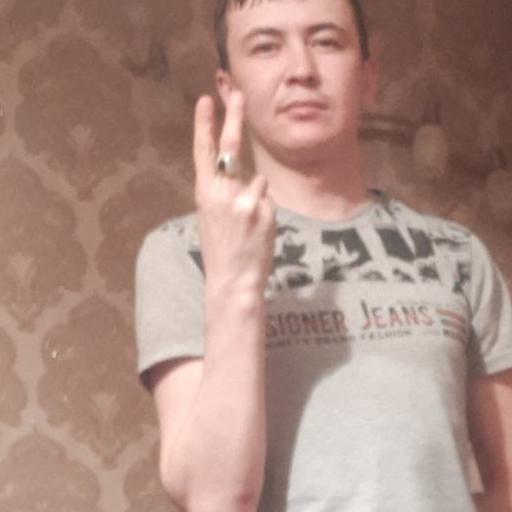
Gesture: two_up_inverted